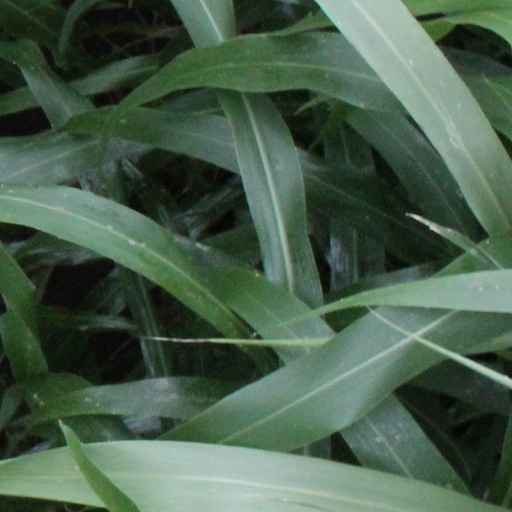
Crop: sorghum